Gustav Vorherr

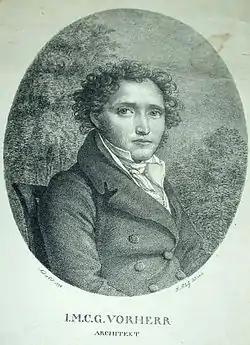

Gustav Vorherr, full name Johann Michael Christian Gustav Vorherr (19 October 1778 - 1 October 1847) was a German architect and publicist. In addition, he was the chief construction officer of the young Kingdom of Bavaria. He officiated a. as board member of the Royal Building Trade School in Munich, campaigned for the “protection of antiquities” as early as the 1820s and was thus a pioneer in the preservation of historical monumentsin Bavaria. As chairman of the Bavarian State Beautification Association he founded, he pioneered the competition "Unser Dorf hat Zukunft", which is still taking place today. As a publicist for the monthly newspaper for construction and state beautification in Bavaria, he provided sustainable models for public buildings throughout Bavaria.